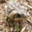
Label: frog